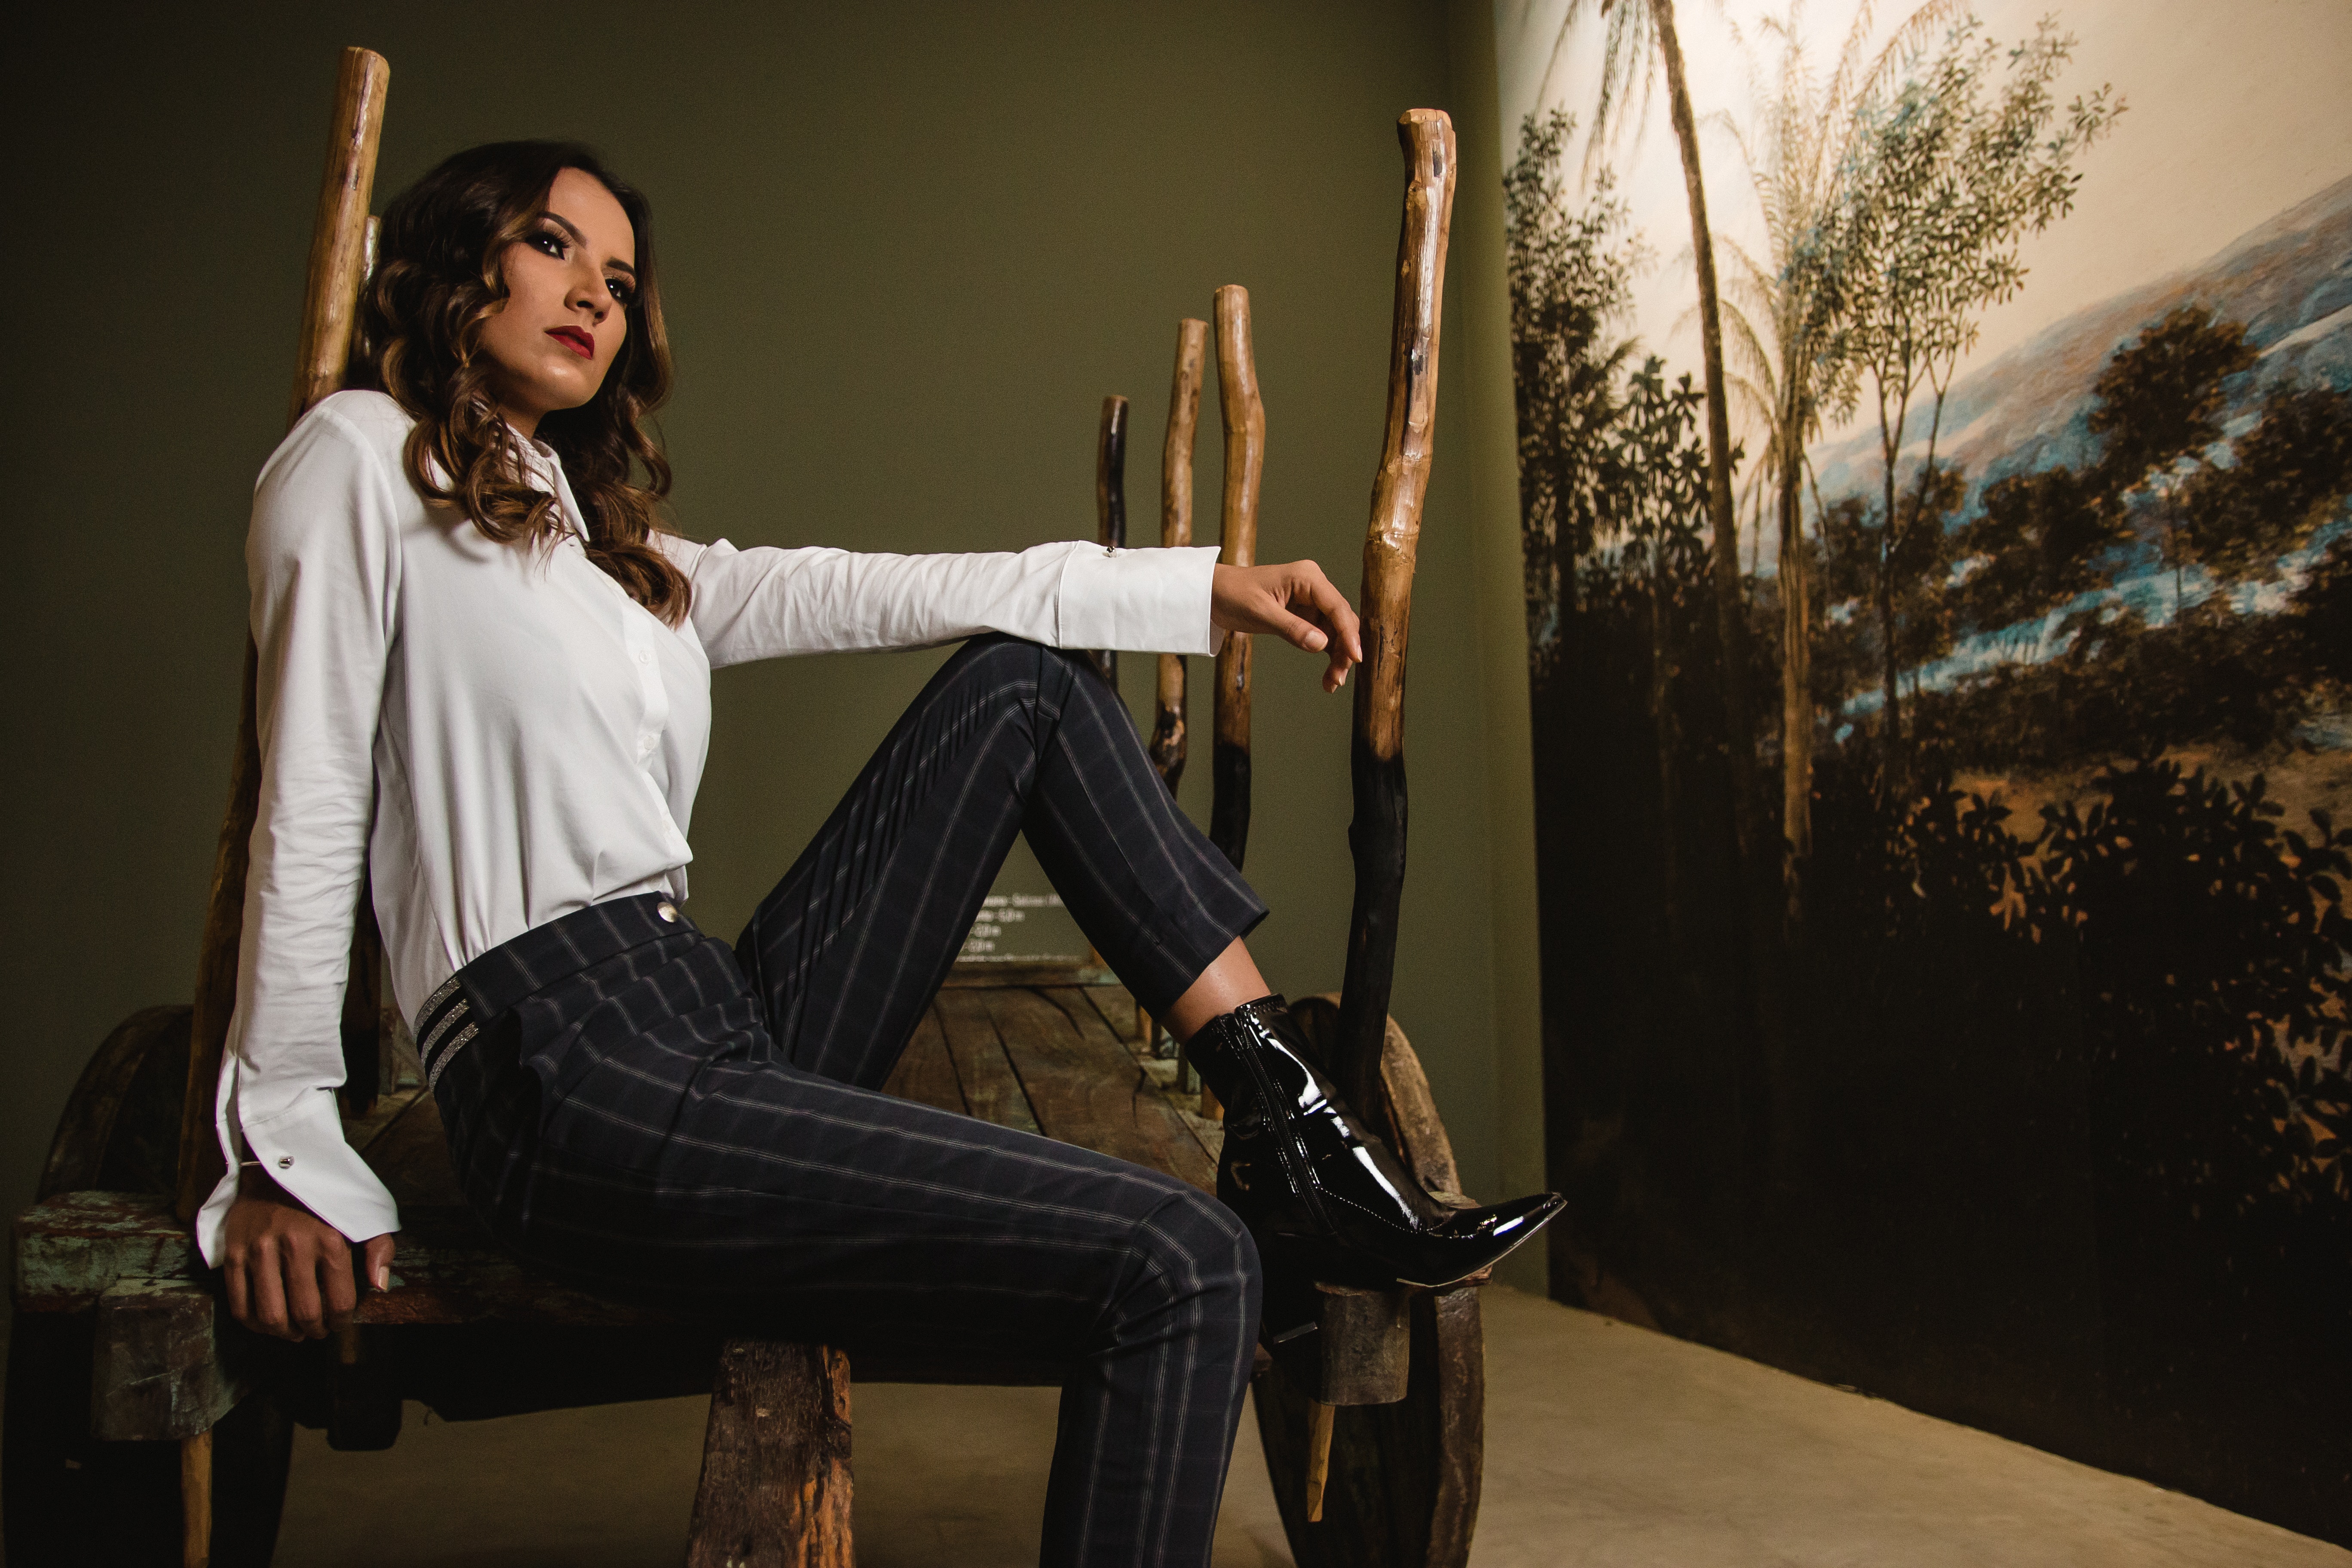
beauty, fashion, jeans, photo shoot, model, leg, photography, sitting, long hair, brown hair, human body, footwear, flash photography, black hair, denim, fashion design, waist, knee, shoe, style